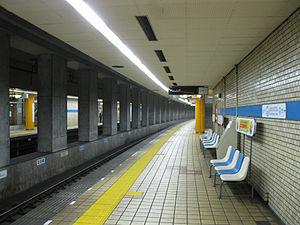
Shōnai Ryokuchi Kōen est une station du métro de Nagoya sur la ligne Tsurumai dans l'arrondissement de Nishi à Nagoya.